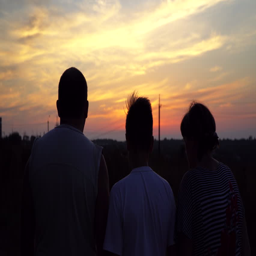
the family is from the camera at sunset .